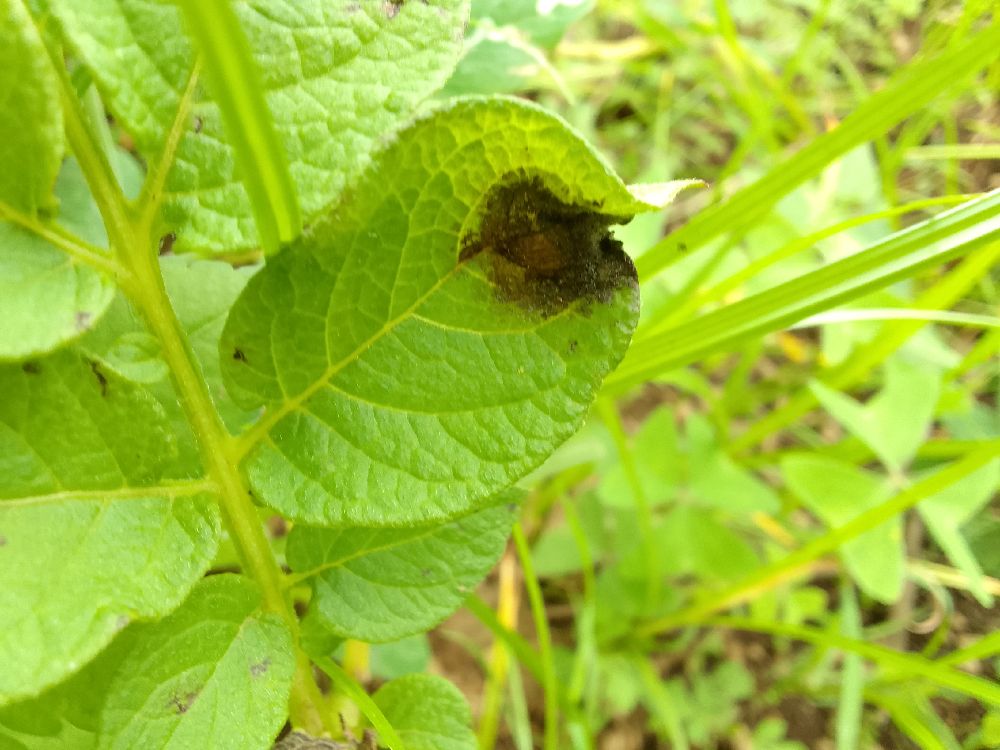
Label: Late blight